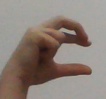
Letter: thal